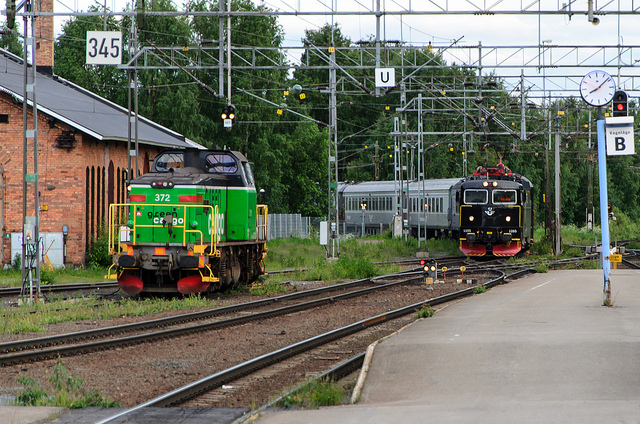
a couple of trains that are on some train tracks

A couple of trains traveling past a train station.

A train platform and yard  with railroad tracks and a train entering the area.

a train on a track near many trees